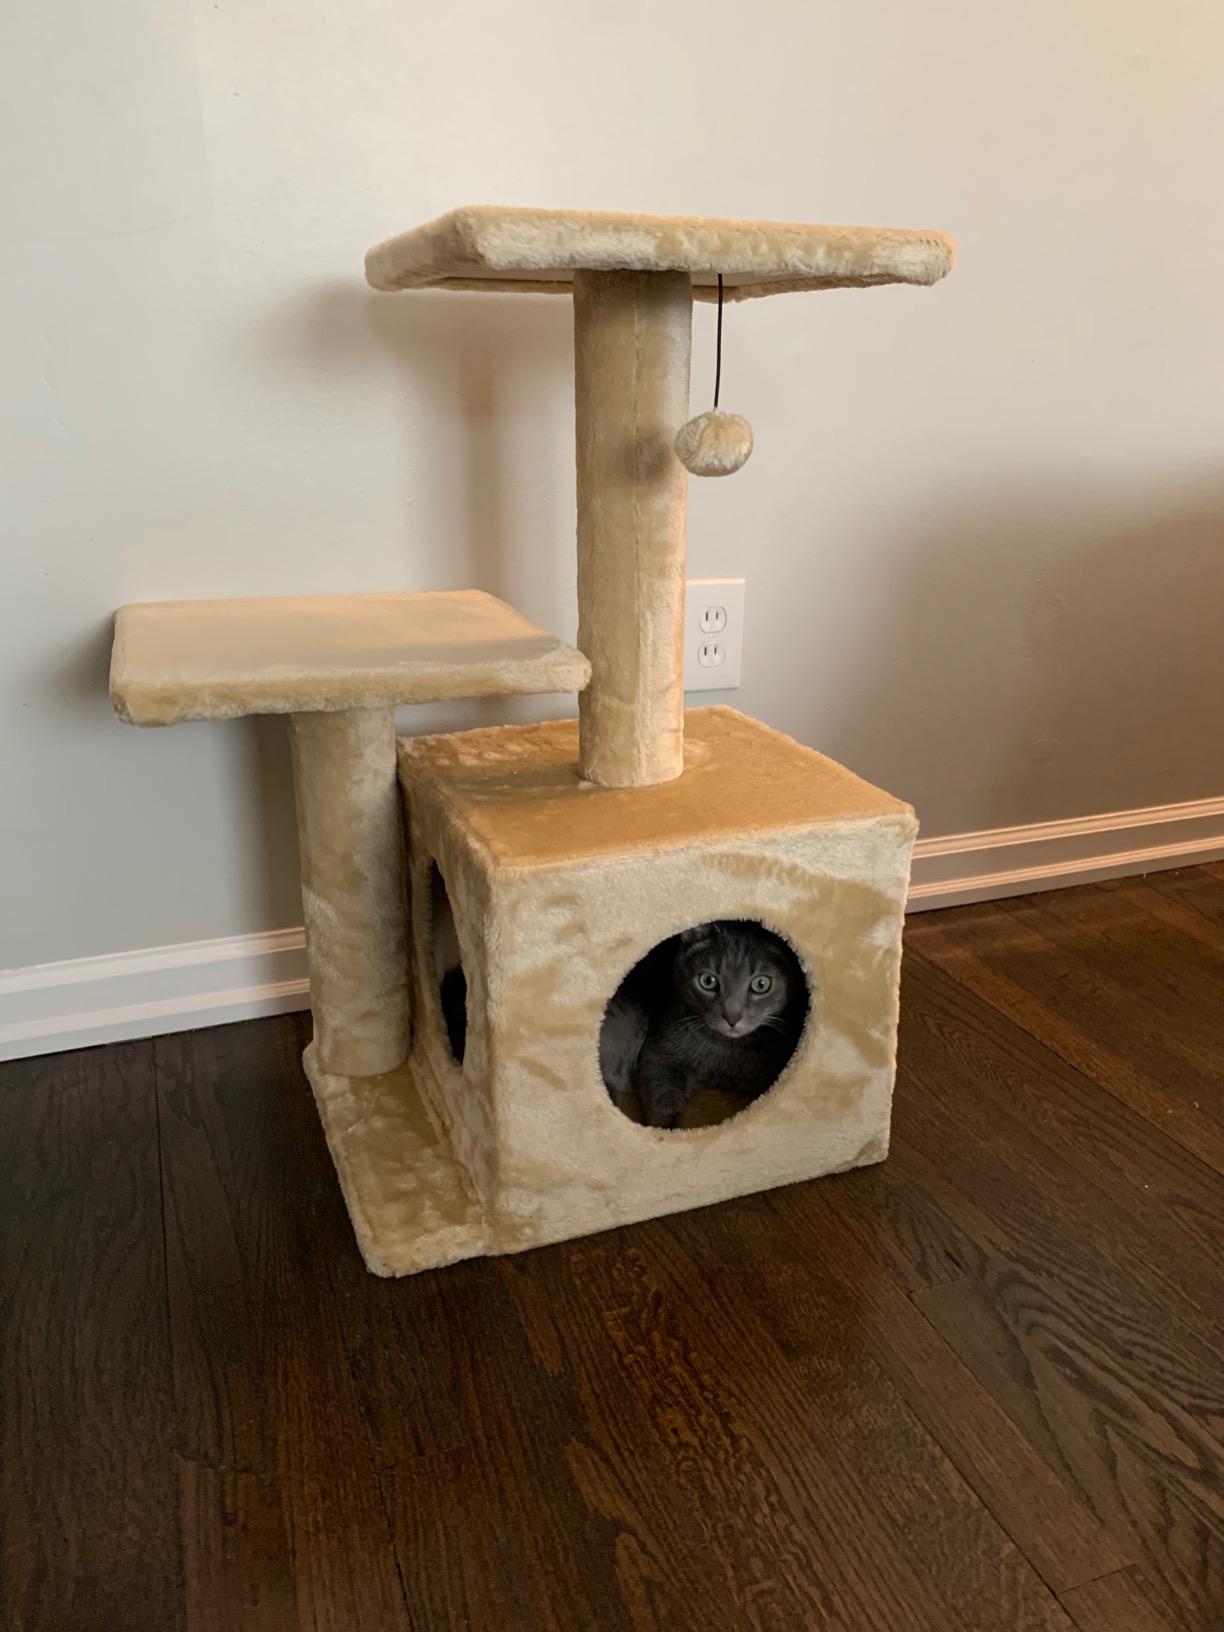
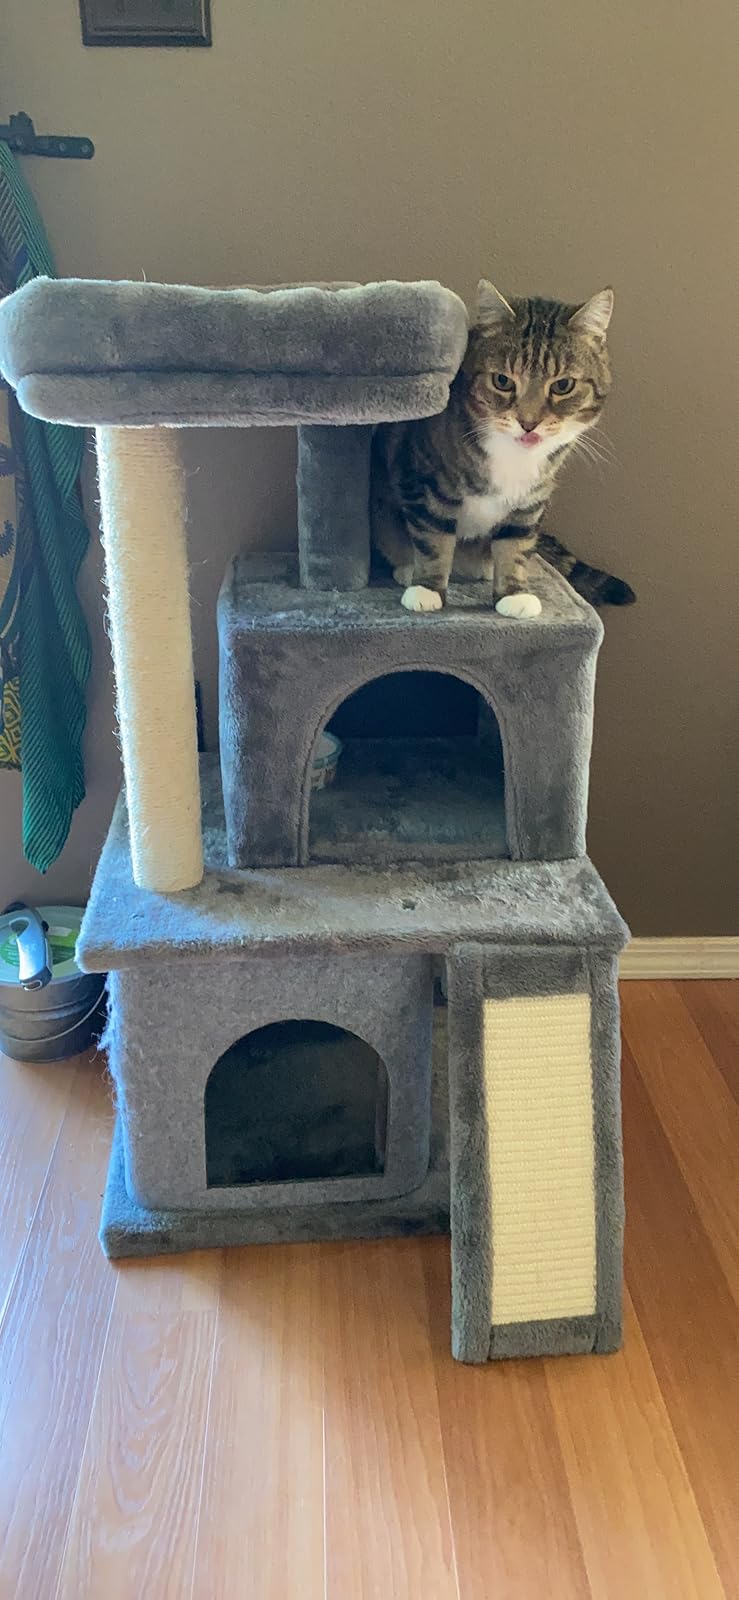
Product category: items_cat tree
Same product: no